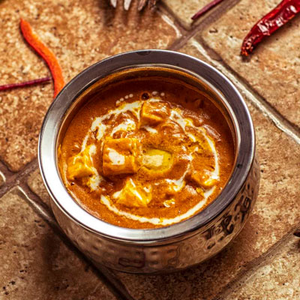
Dish: paneer